Preaspiration

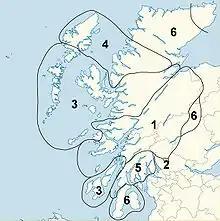
The approximate distribution of preaspiration in Gaelic dialects

Its strength varies from area to area and can manifest itself as or or in areas with strong preaspiration as or . The occurrence of preaspiration follows a hierarchy of c > t > p; i.e. if a dialect has preaspiration with p, it will also have it in the other places of articulation. Preaspiration manifests itself as follows: